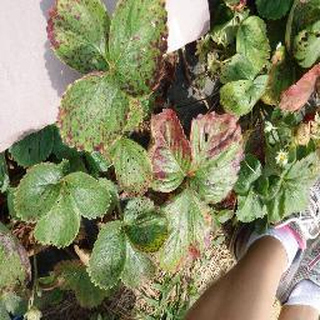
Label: strawberry_leaf_scorch